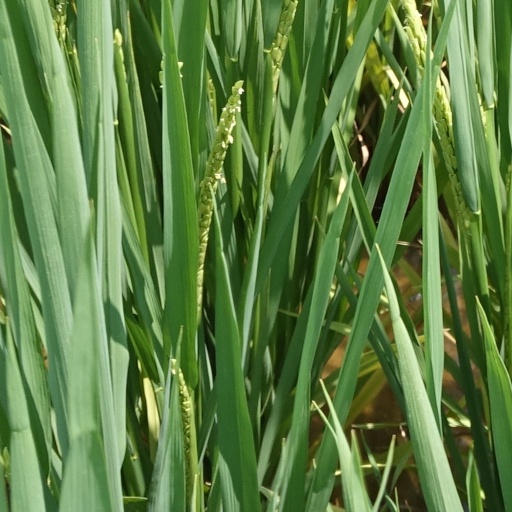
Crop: rice